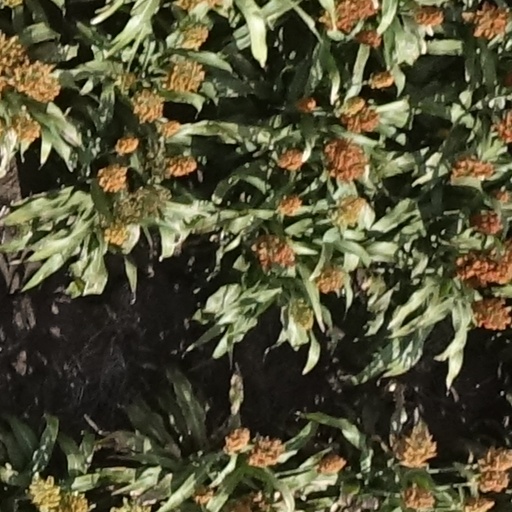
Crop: sorghum